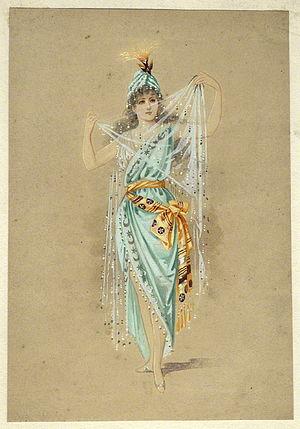
Kate Vaughan est une danseuse et actrice britannique. Elle était particulièrement connue pour avoir initié une nouvelle danse dite la « danse de la jupe ».